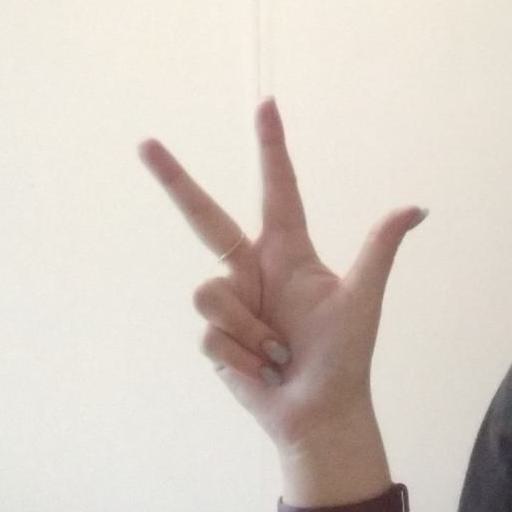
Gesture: three2